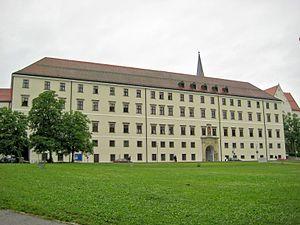
L'université de Passau est une université allemande dans le Land de Bavière. Elle est située dans la ville de Passau. C'est la plus jeune université de Bavière et la seule dans la Basse-Bavière. Elle a été créée le 1ᵉʳ août 1978.